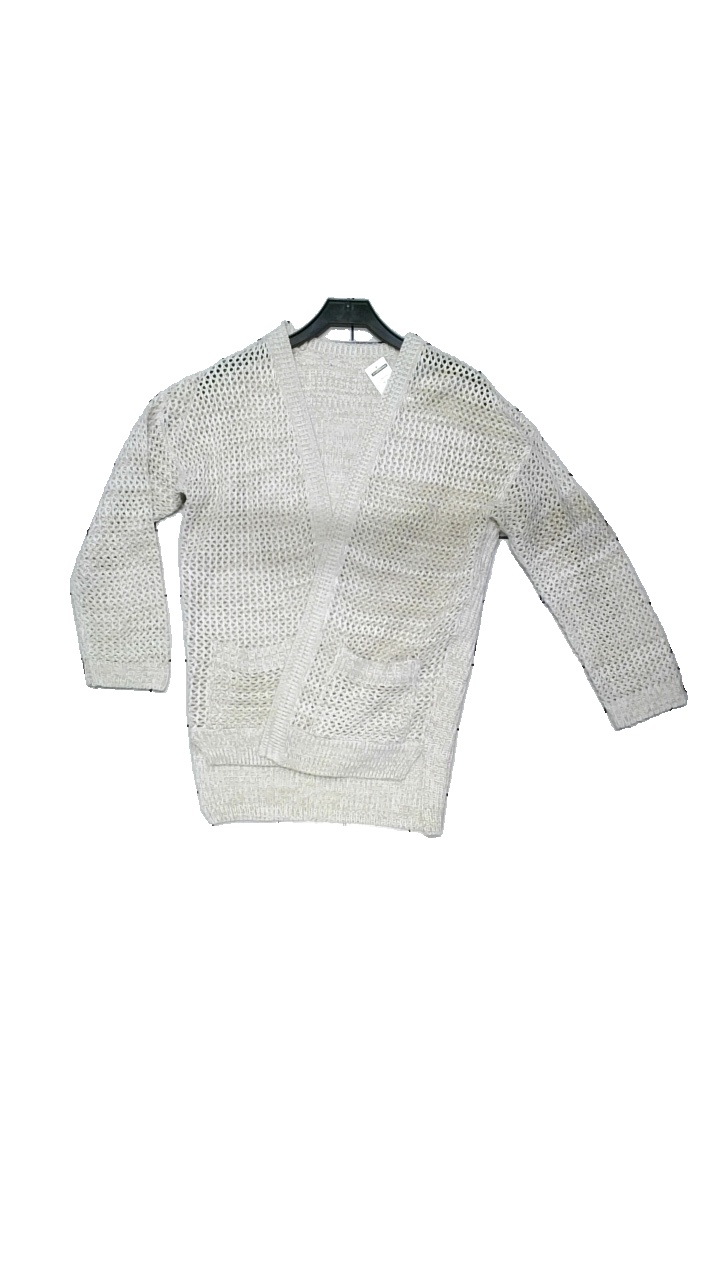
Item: Cardigan (Ladies)
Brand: Missing
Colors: Beige, Multicolor
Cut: Loose, Long
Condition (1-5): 4
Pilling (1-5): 4
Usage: Reuse
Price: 50-100